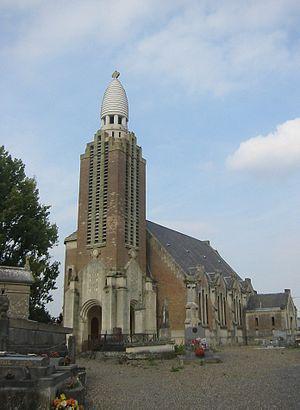
Eglise de Mayot.
Mayot est une commune française située dans le département de l'Aisne, en région Hauts-de-France.